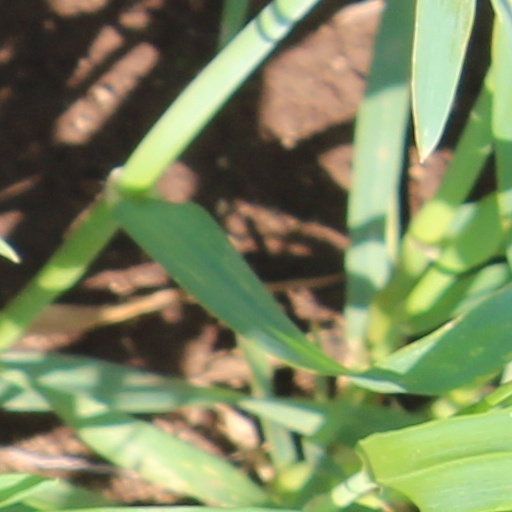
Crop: wheat